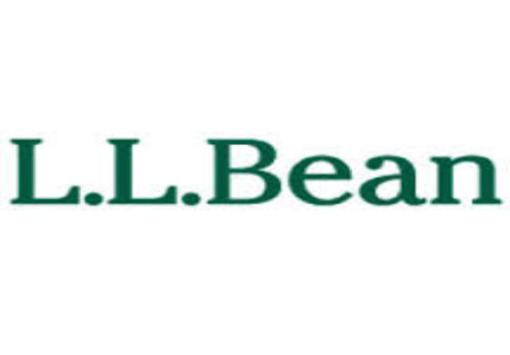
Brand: l.l.bean
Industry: Clothes